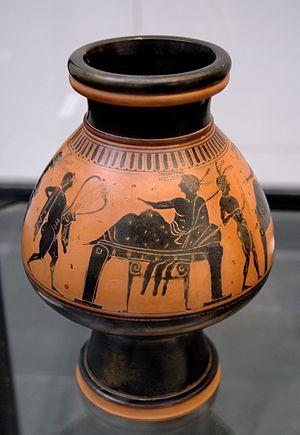
Scène de symposium. Potterie attique à figures noires, v. 510 av. J.-C.